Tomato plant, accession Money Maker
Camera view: bottom (45 deg); turntable rotation: 60 degrees
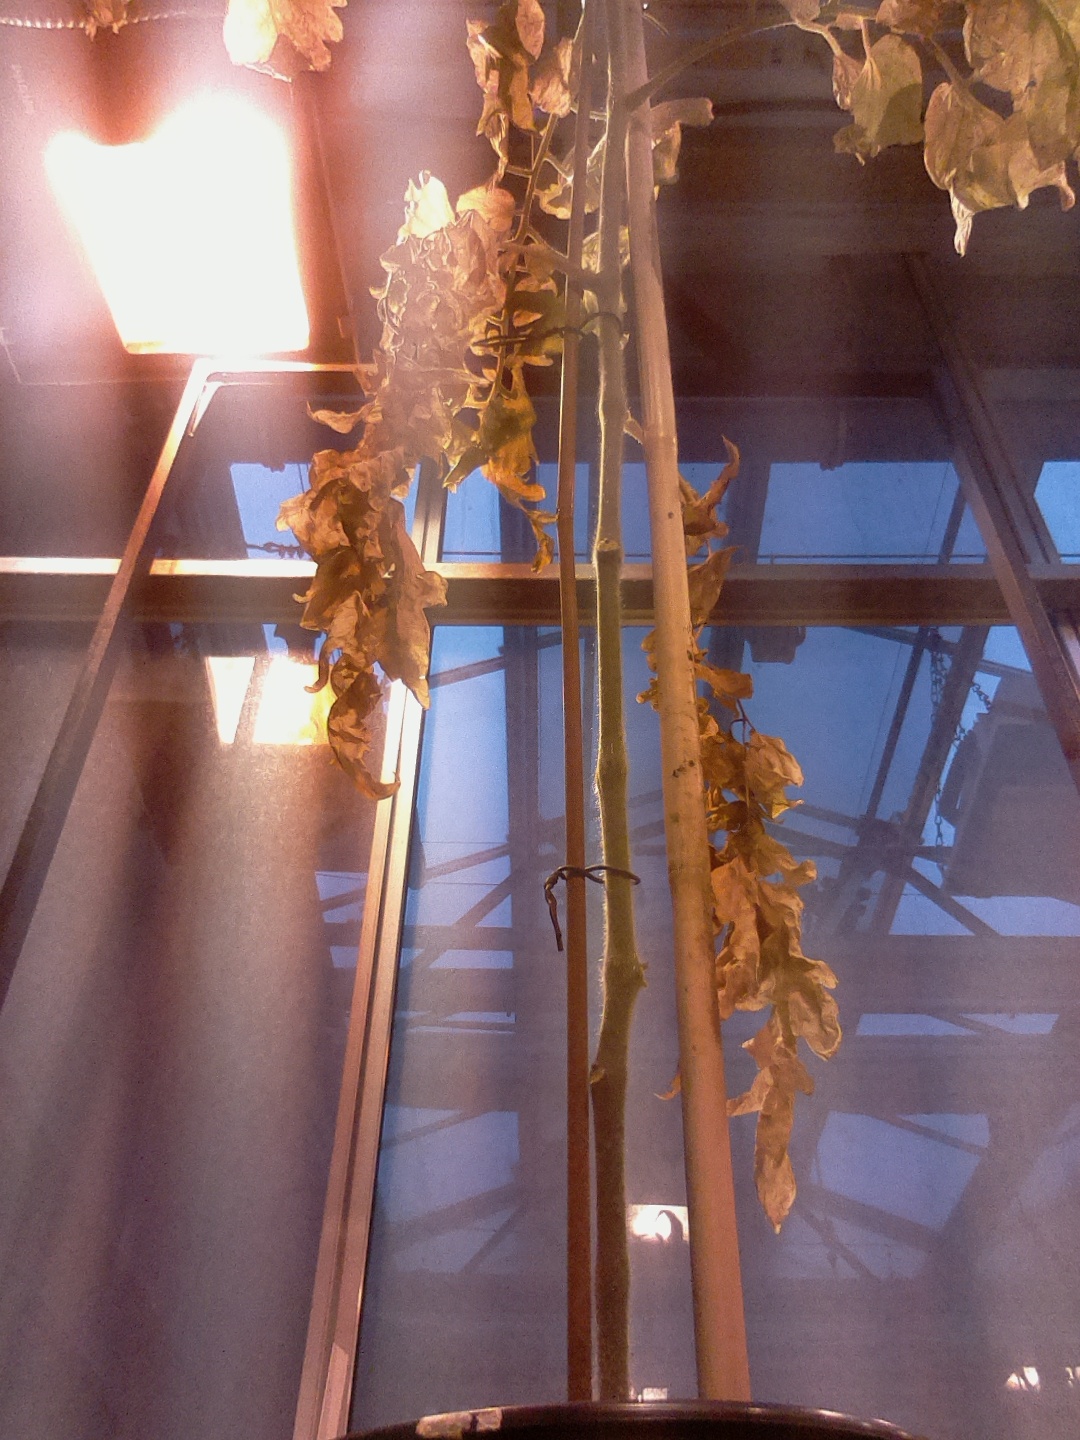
BBCH growth stage 88: 80%-90% of fruits show typical fully ripe color